Fantasy

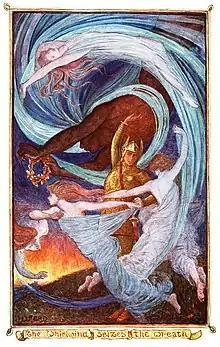
Illustration "The Whirlwind Seizes the Wreath" (from the story "The Fairy Aurora")

Fantasy is a genre of speculative fiction that involves supernatural or magical elements, often including imaginary places and creatures.